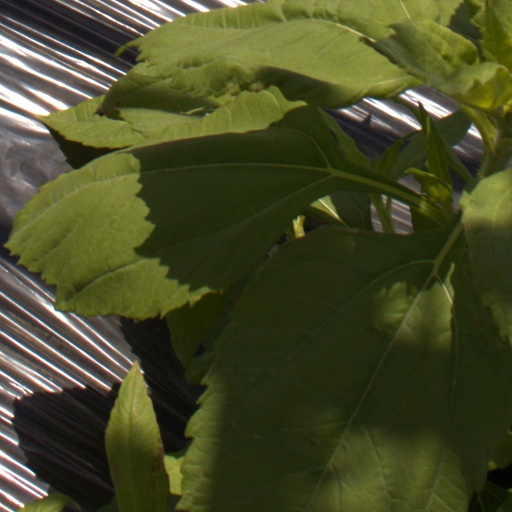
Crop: Jerusalem artichoke